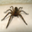
Label: spider